Marcela Topor

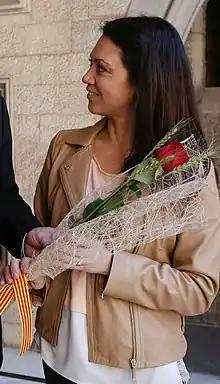
Topor in 2016

Marcela Topor (born 8 September 1976) is a Romanian journalist, and the wife of Catalan politician and journalist Carles Puigdemont, the former President of Catalonia's Generalitat. She holds a degree in English philology from the Alexandru Ioan Cuza University of Iași. Topor first met her future husband at the International Festival of Amateur Theatre of Girona in 1996, in which she participated as an actress with the Ludic Theatre company. They married in 2000.